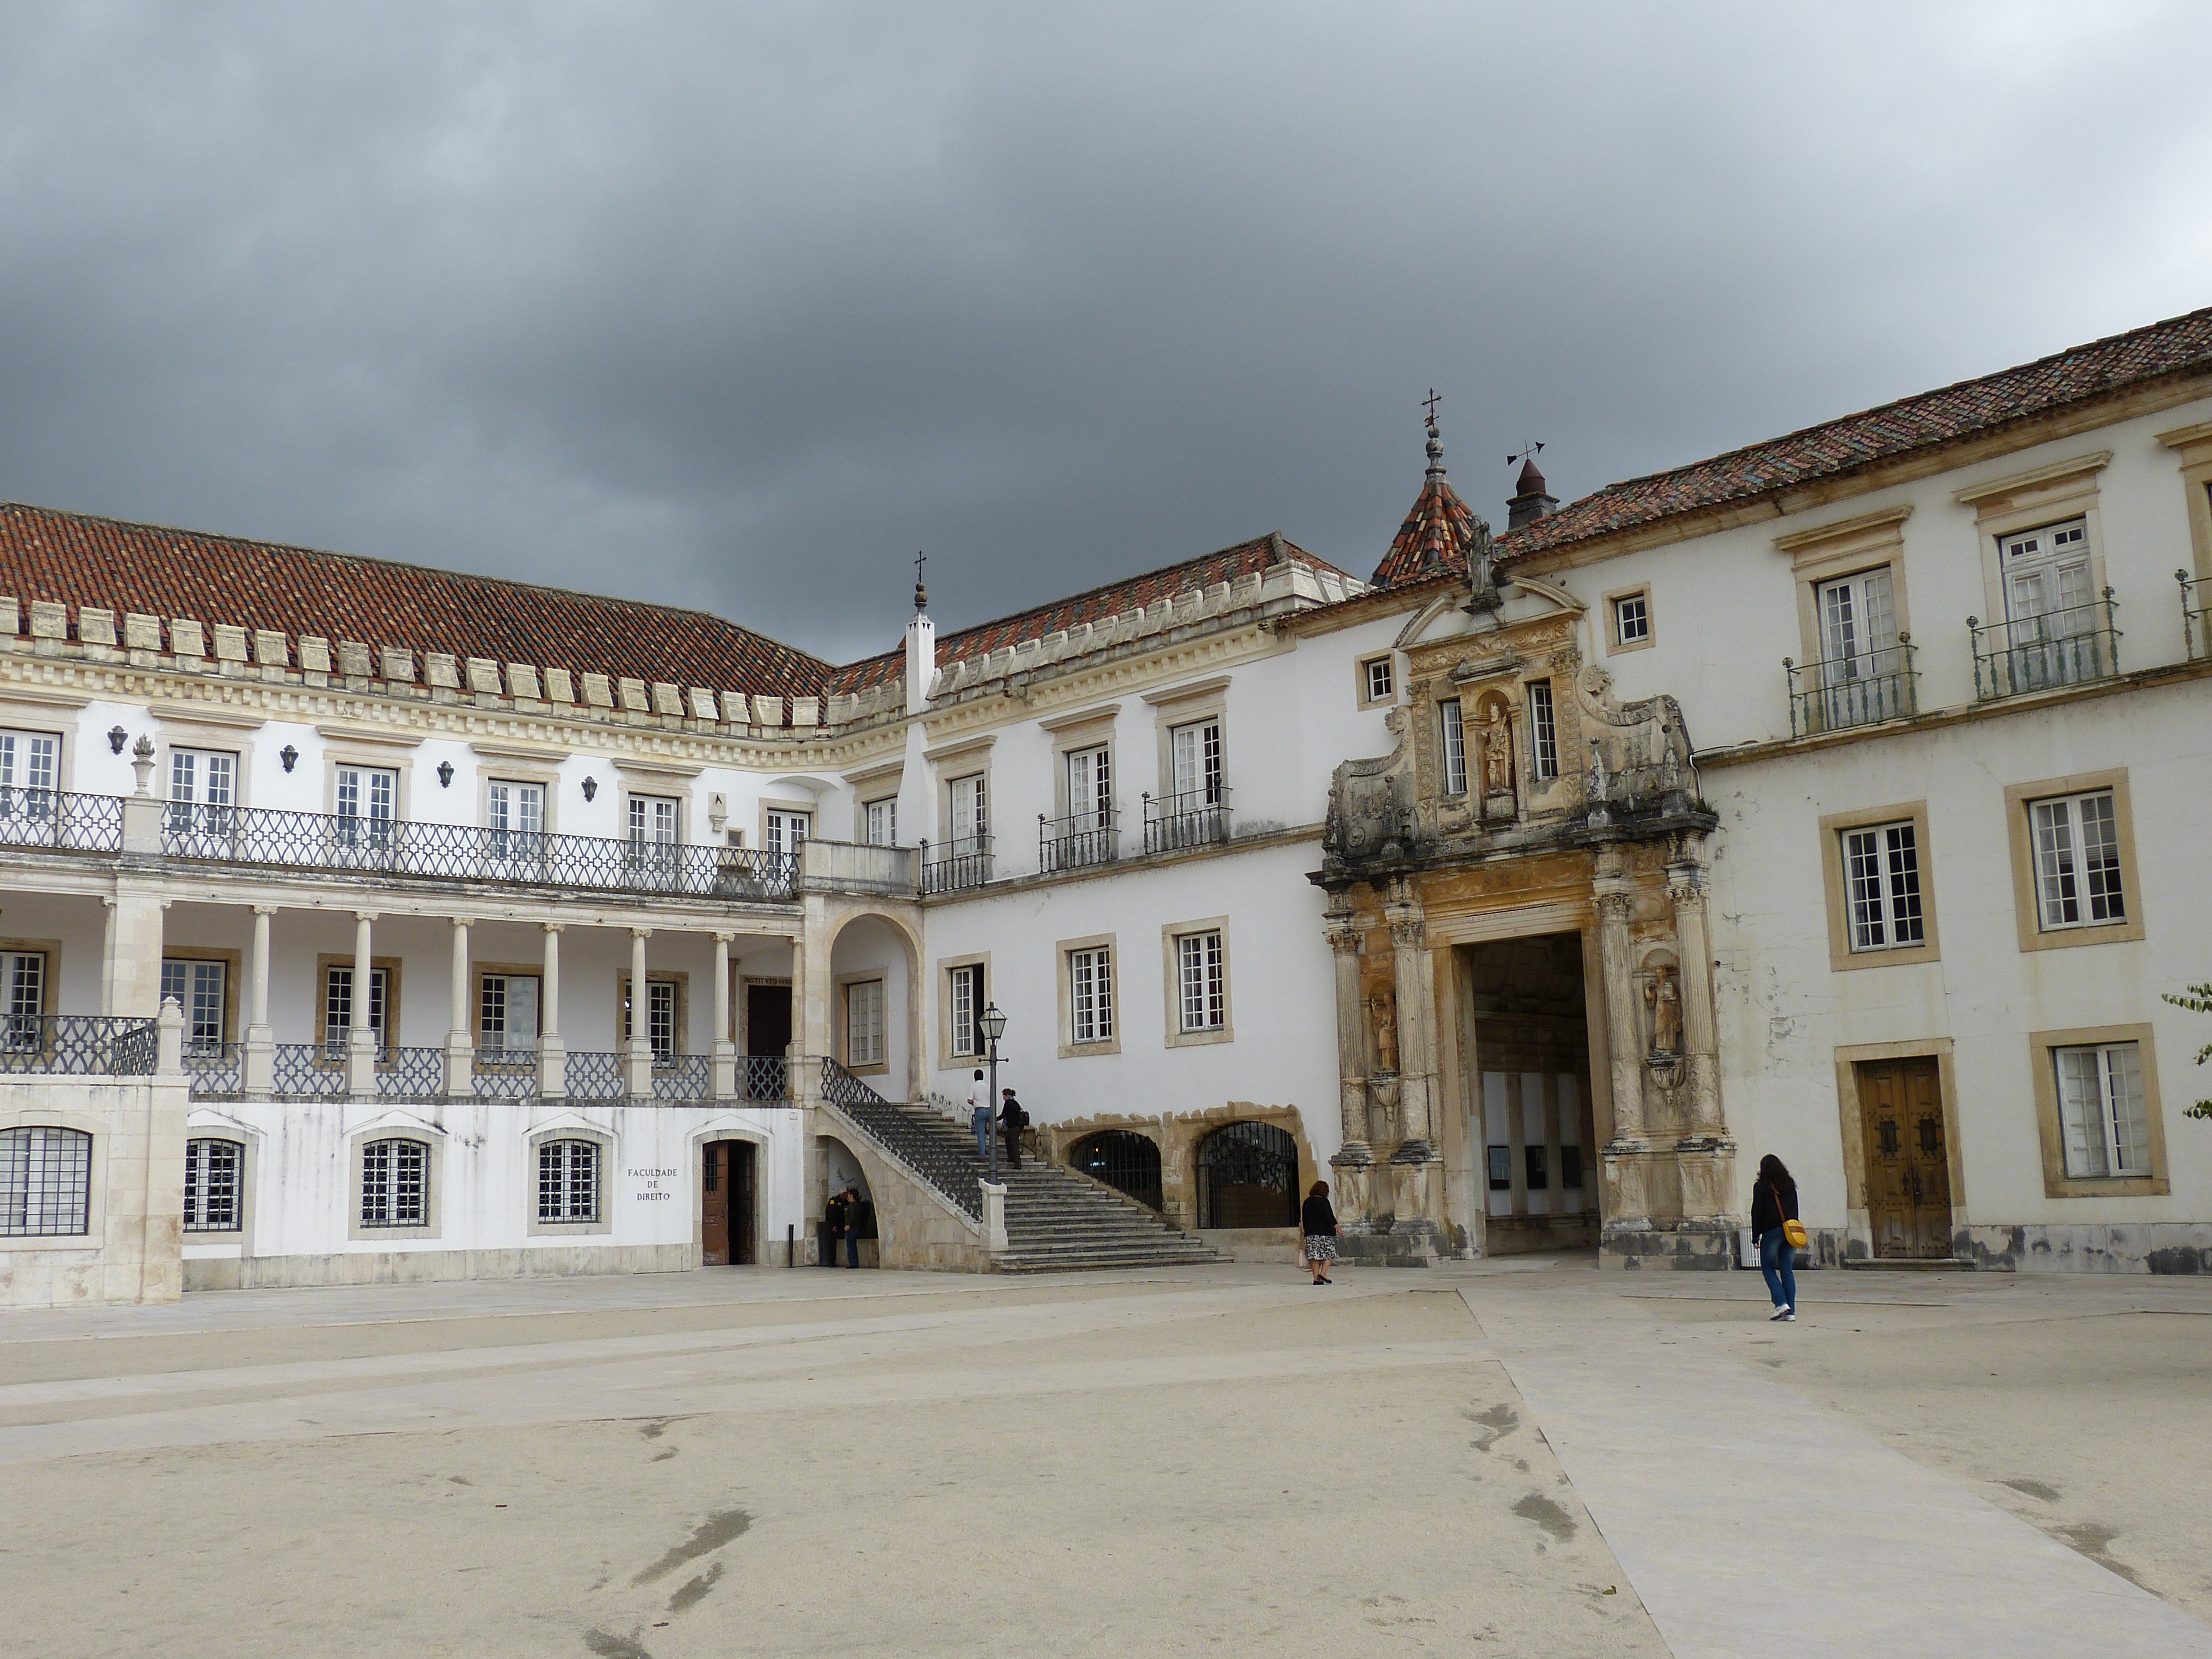
architecture, town, building, chateau, palace, balcony, space, plaza, landmark, facade, goal, world heritage, stairs, university, portugal, history, town square, unesco, estate, input, coimbra, neighbourhood, unesco world heritage site, unesco world heritage, ancient history